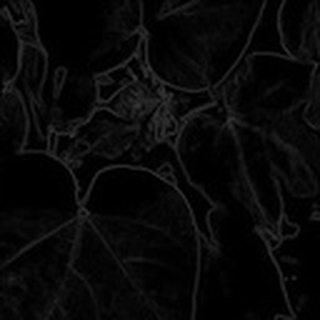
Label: healthy_cotton